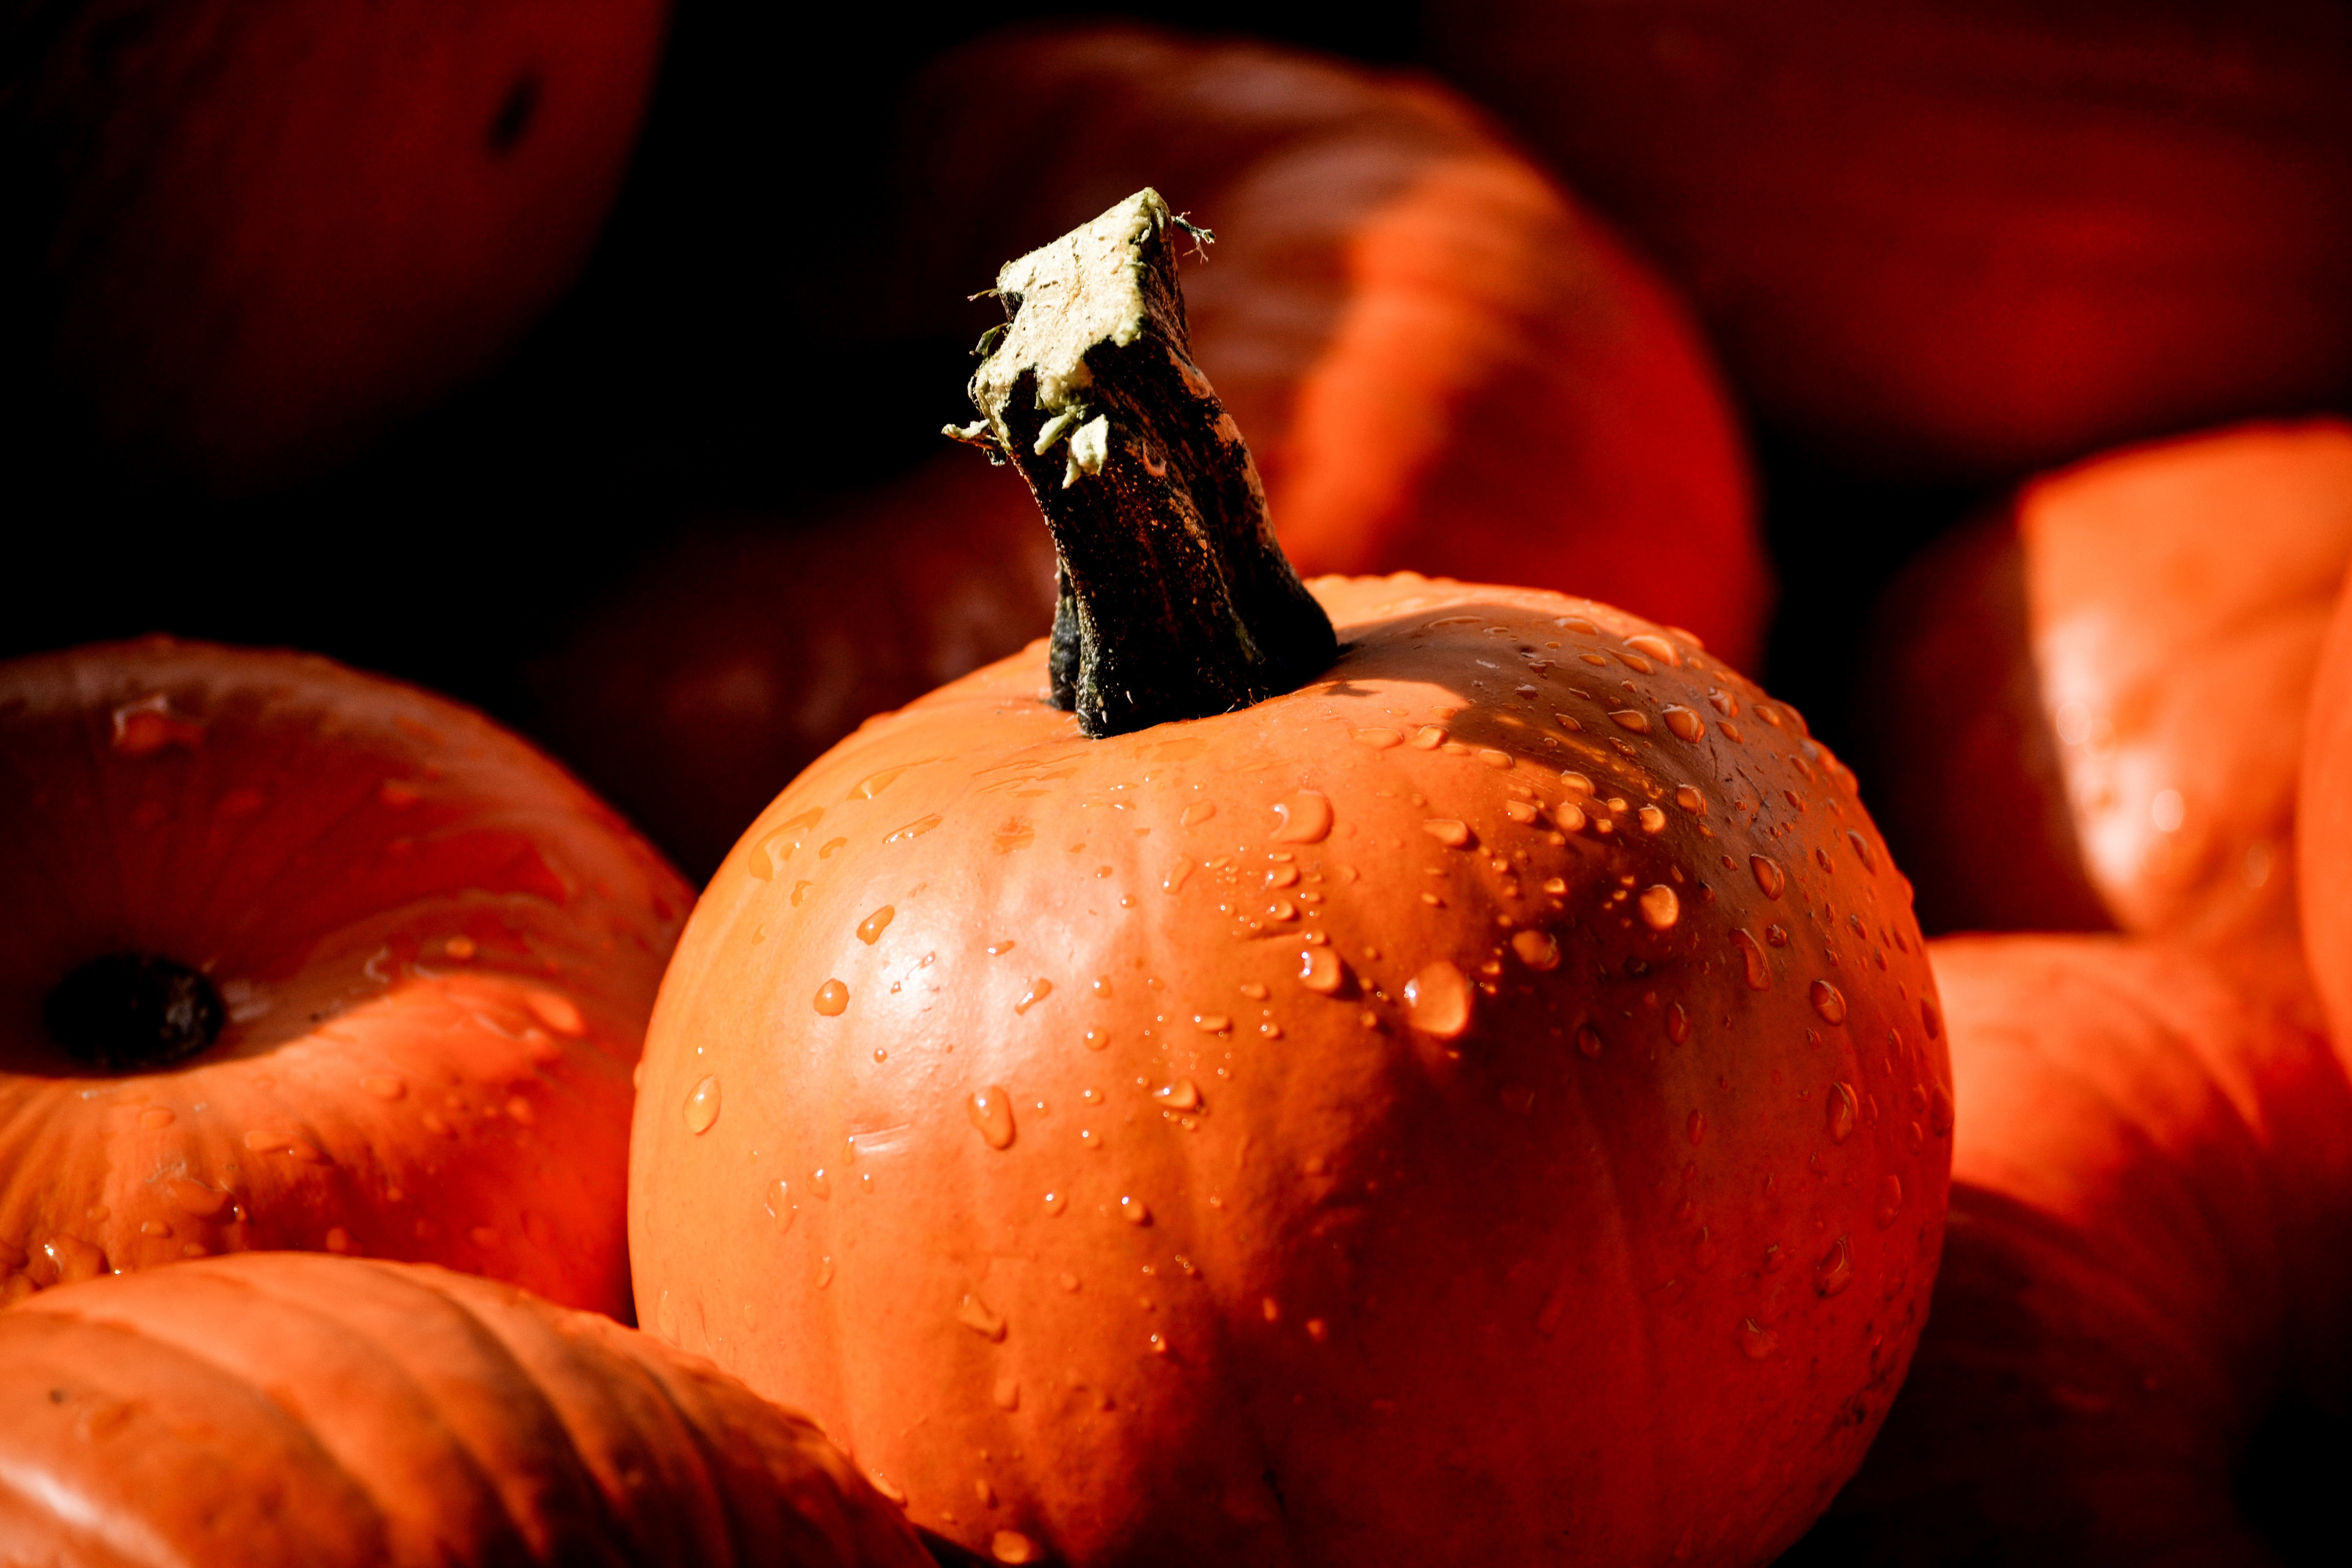
pumpkin, natural foods, winter squash, calabaza, local food, orange, still life photography, vegetable, cucurbita, fruit, gourd, food, plant, still life, macro photography, vegetarian food, produce, tradition, squash